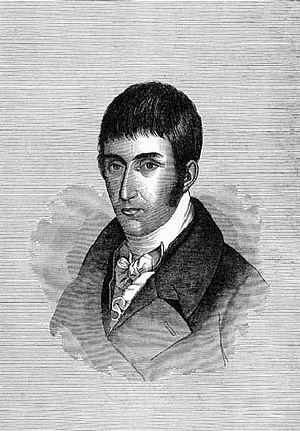
Francisco José de Caldas, né à Popayán le 4 octobre 1768 et mort à Santafé de Bogotá le 29 octobre 1816, est un botaniste, ingénieur, journaliste, astronome, avocat et patriote colombien.